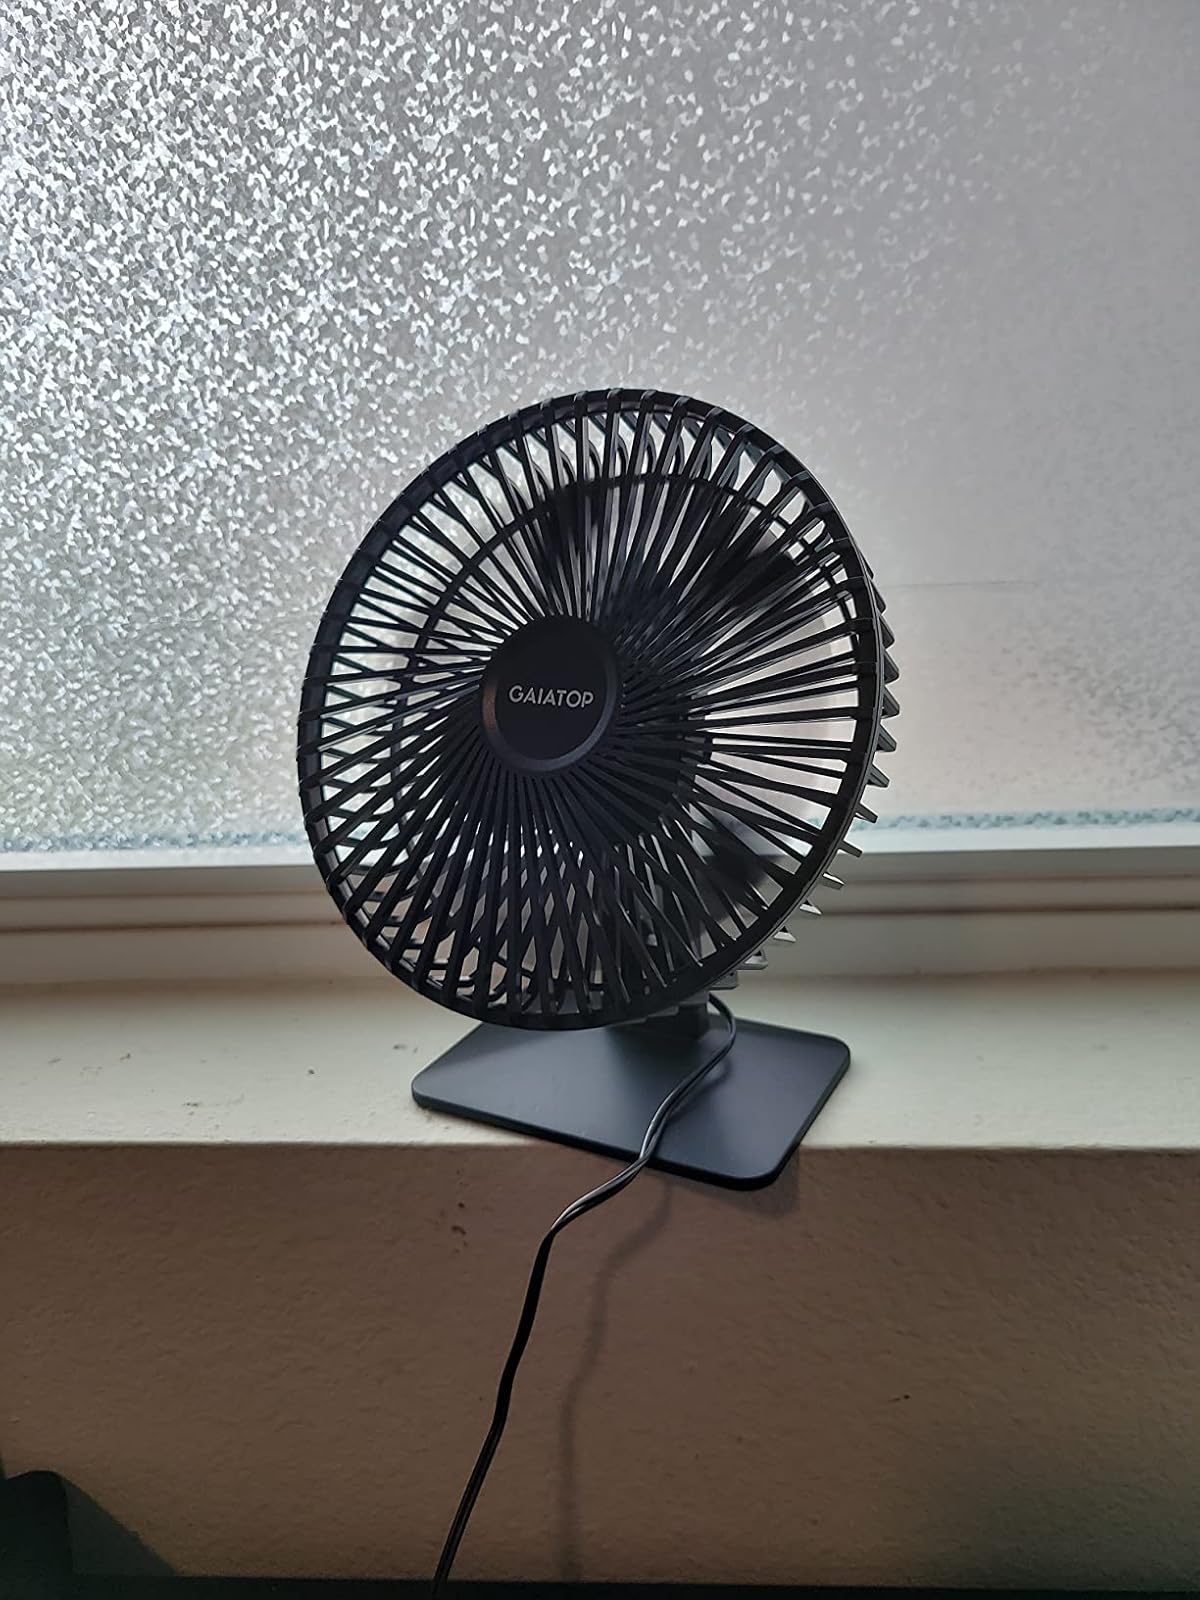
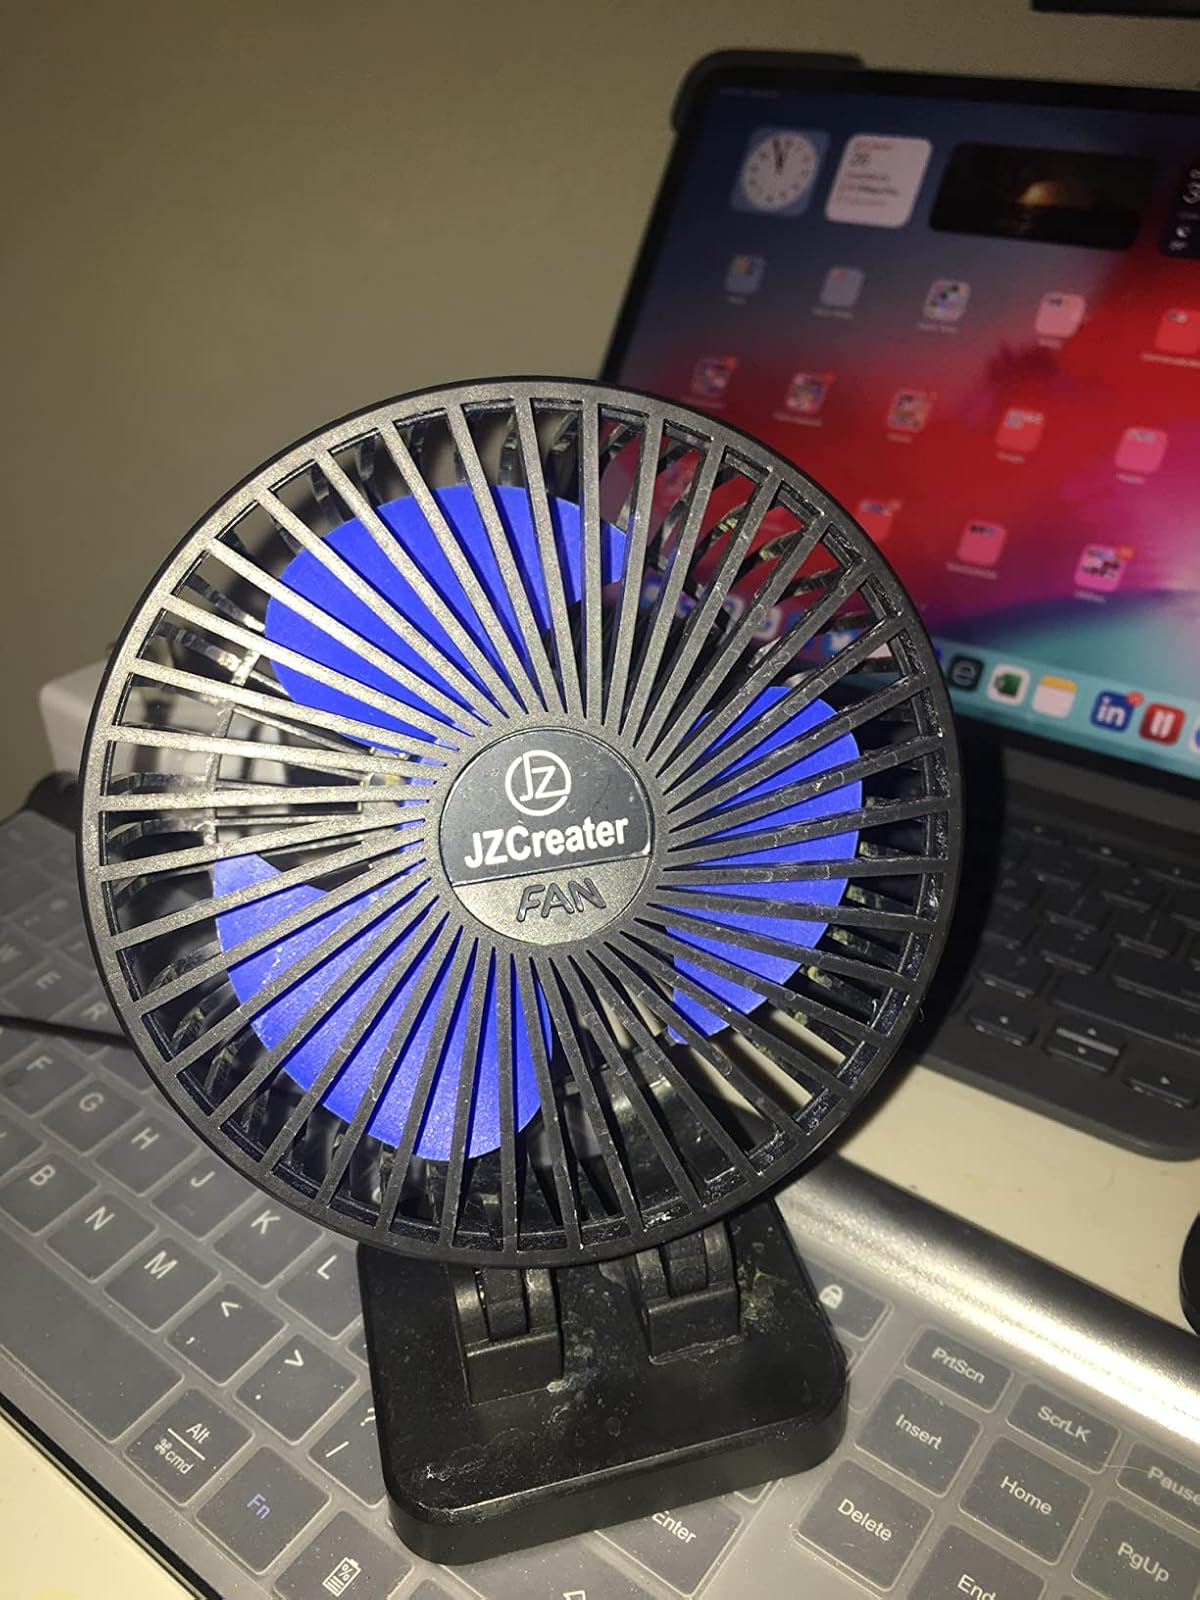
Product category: fan
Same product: no